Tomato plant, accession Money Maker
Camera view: tilt-top (135 deg); turntable rotation: 30 degrees
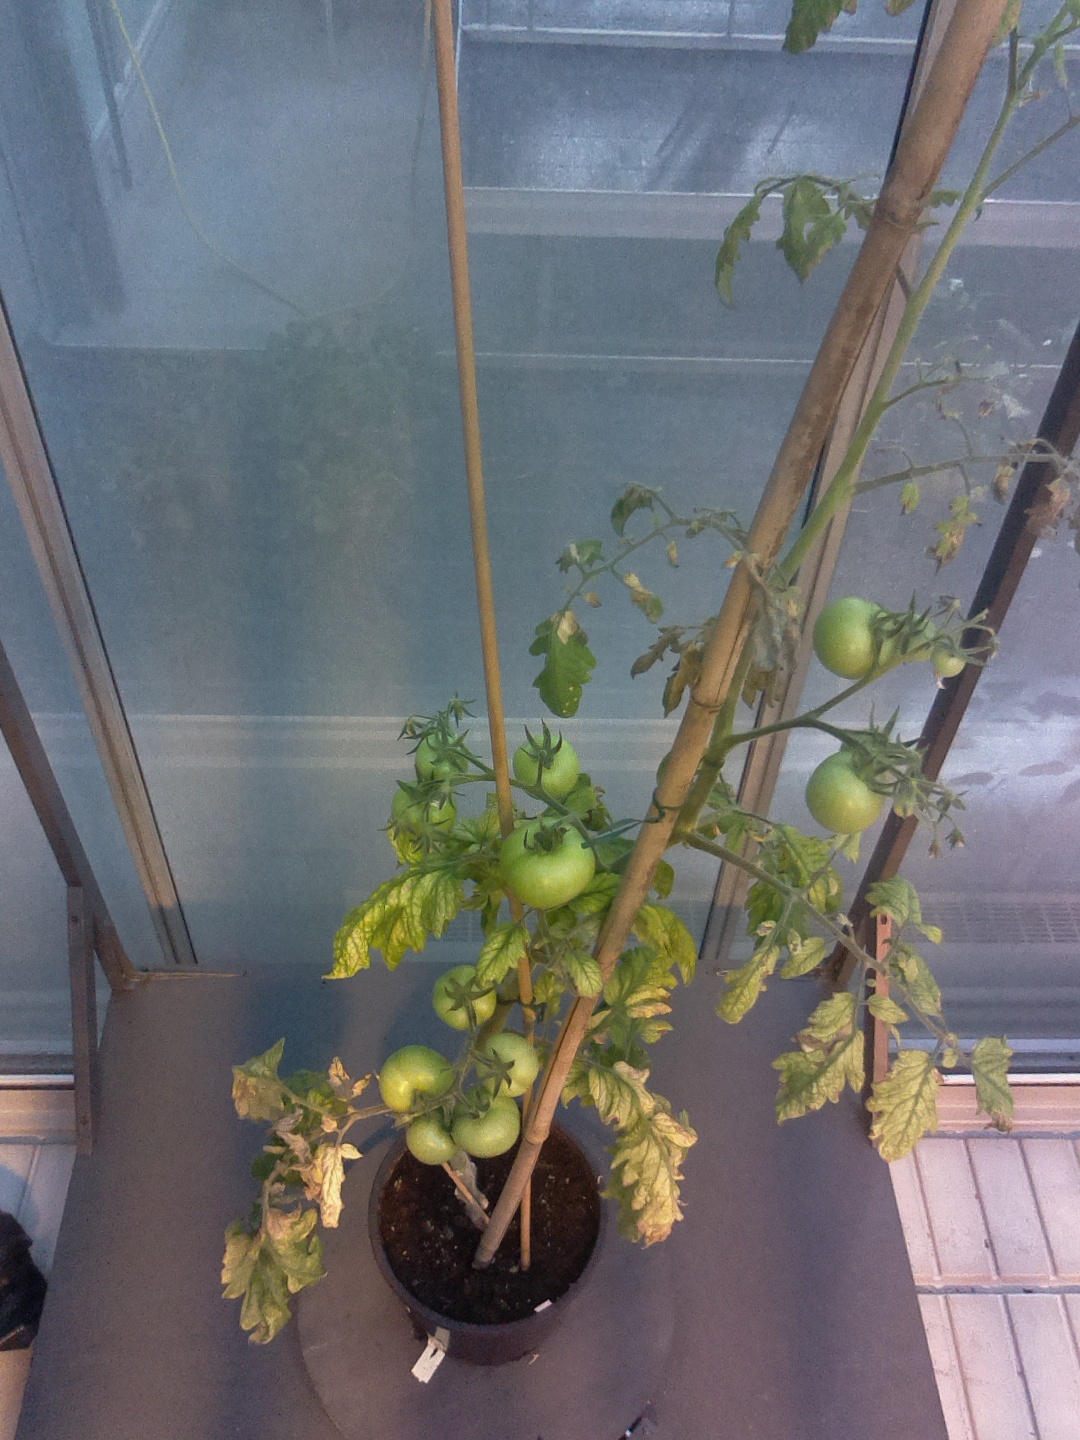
BBCH growth stage 76: 60%-70% of final fruit size